Sonia Lawson

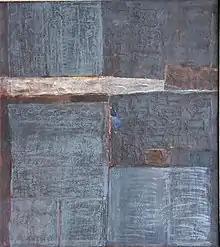
Herd (1996) Oil on Canvas 183cm x 163cm

In October 1962, Lawson was one of those chosen for Six Young Painters: Cheltenham Art Gallery. The other contributors were Peter Blake, William Crozier, John Hoyland, Dorothy Mead and Euan Uglow. Lawson taught at Harrow School of Art from 1960- 1965. Other tutors at the time included Peter Blake and Ken Howard. In 1965 Freddie Gore appointed her visiting lecturer at Central St. Martin's art School for a year, following which she taught at West Surrey College of Art in Farnham until 1968.